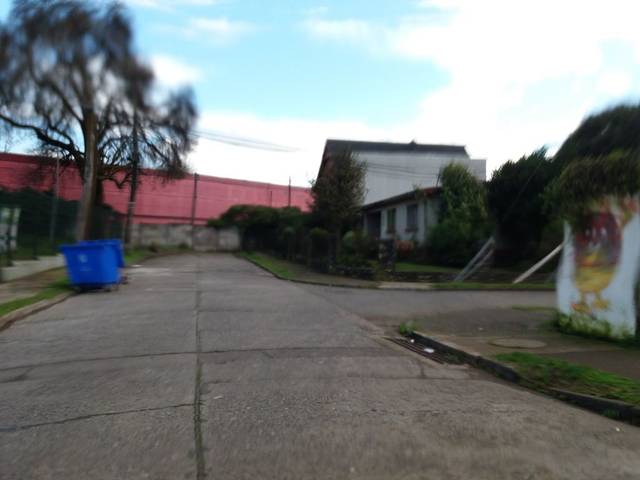
Region: Chile
Coordinates: -38.746, -72.606